William F. Beer Estate

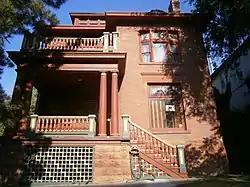

The William F. Beer Estate, in Salt Lake City, Utah, was listed on the National Register of Historic Places in 1977. It included four contributing buildings.